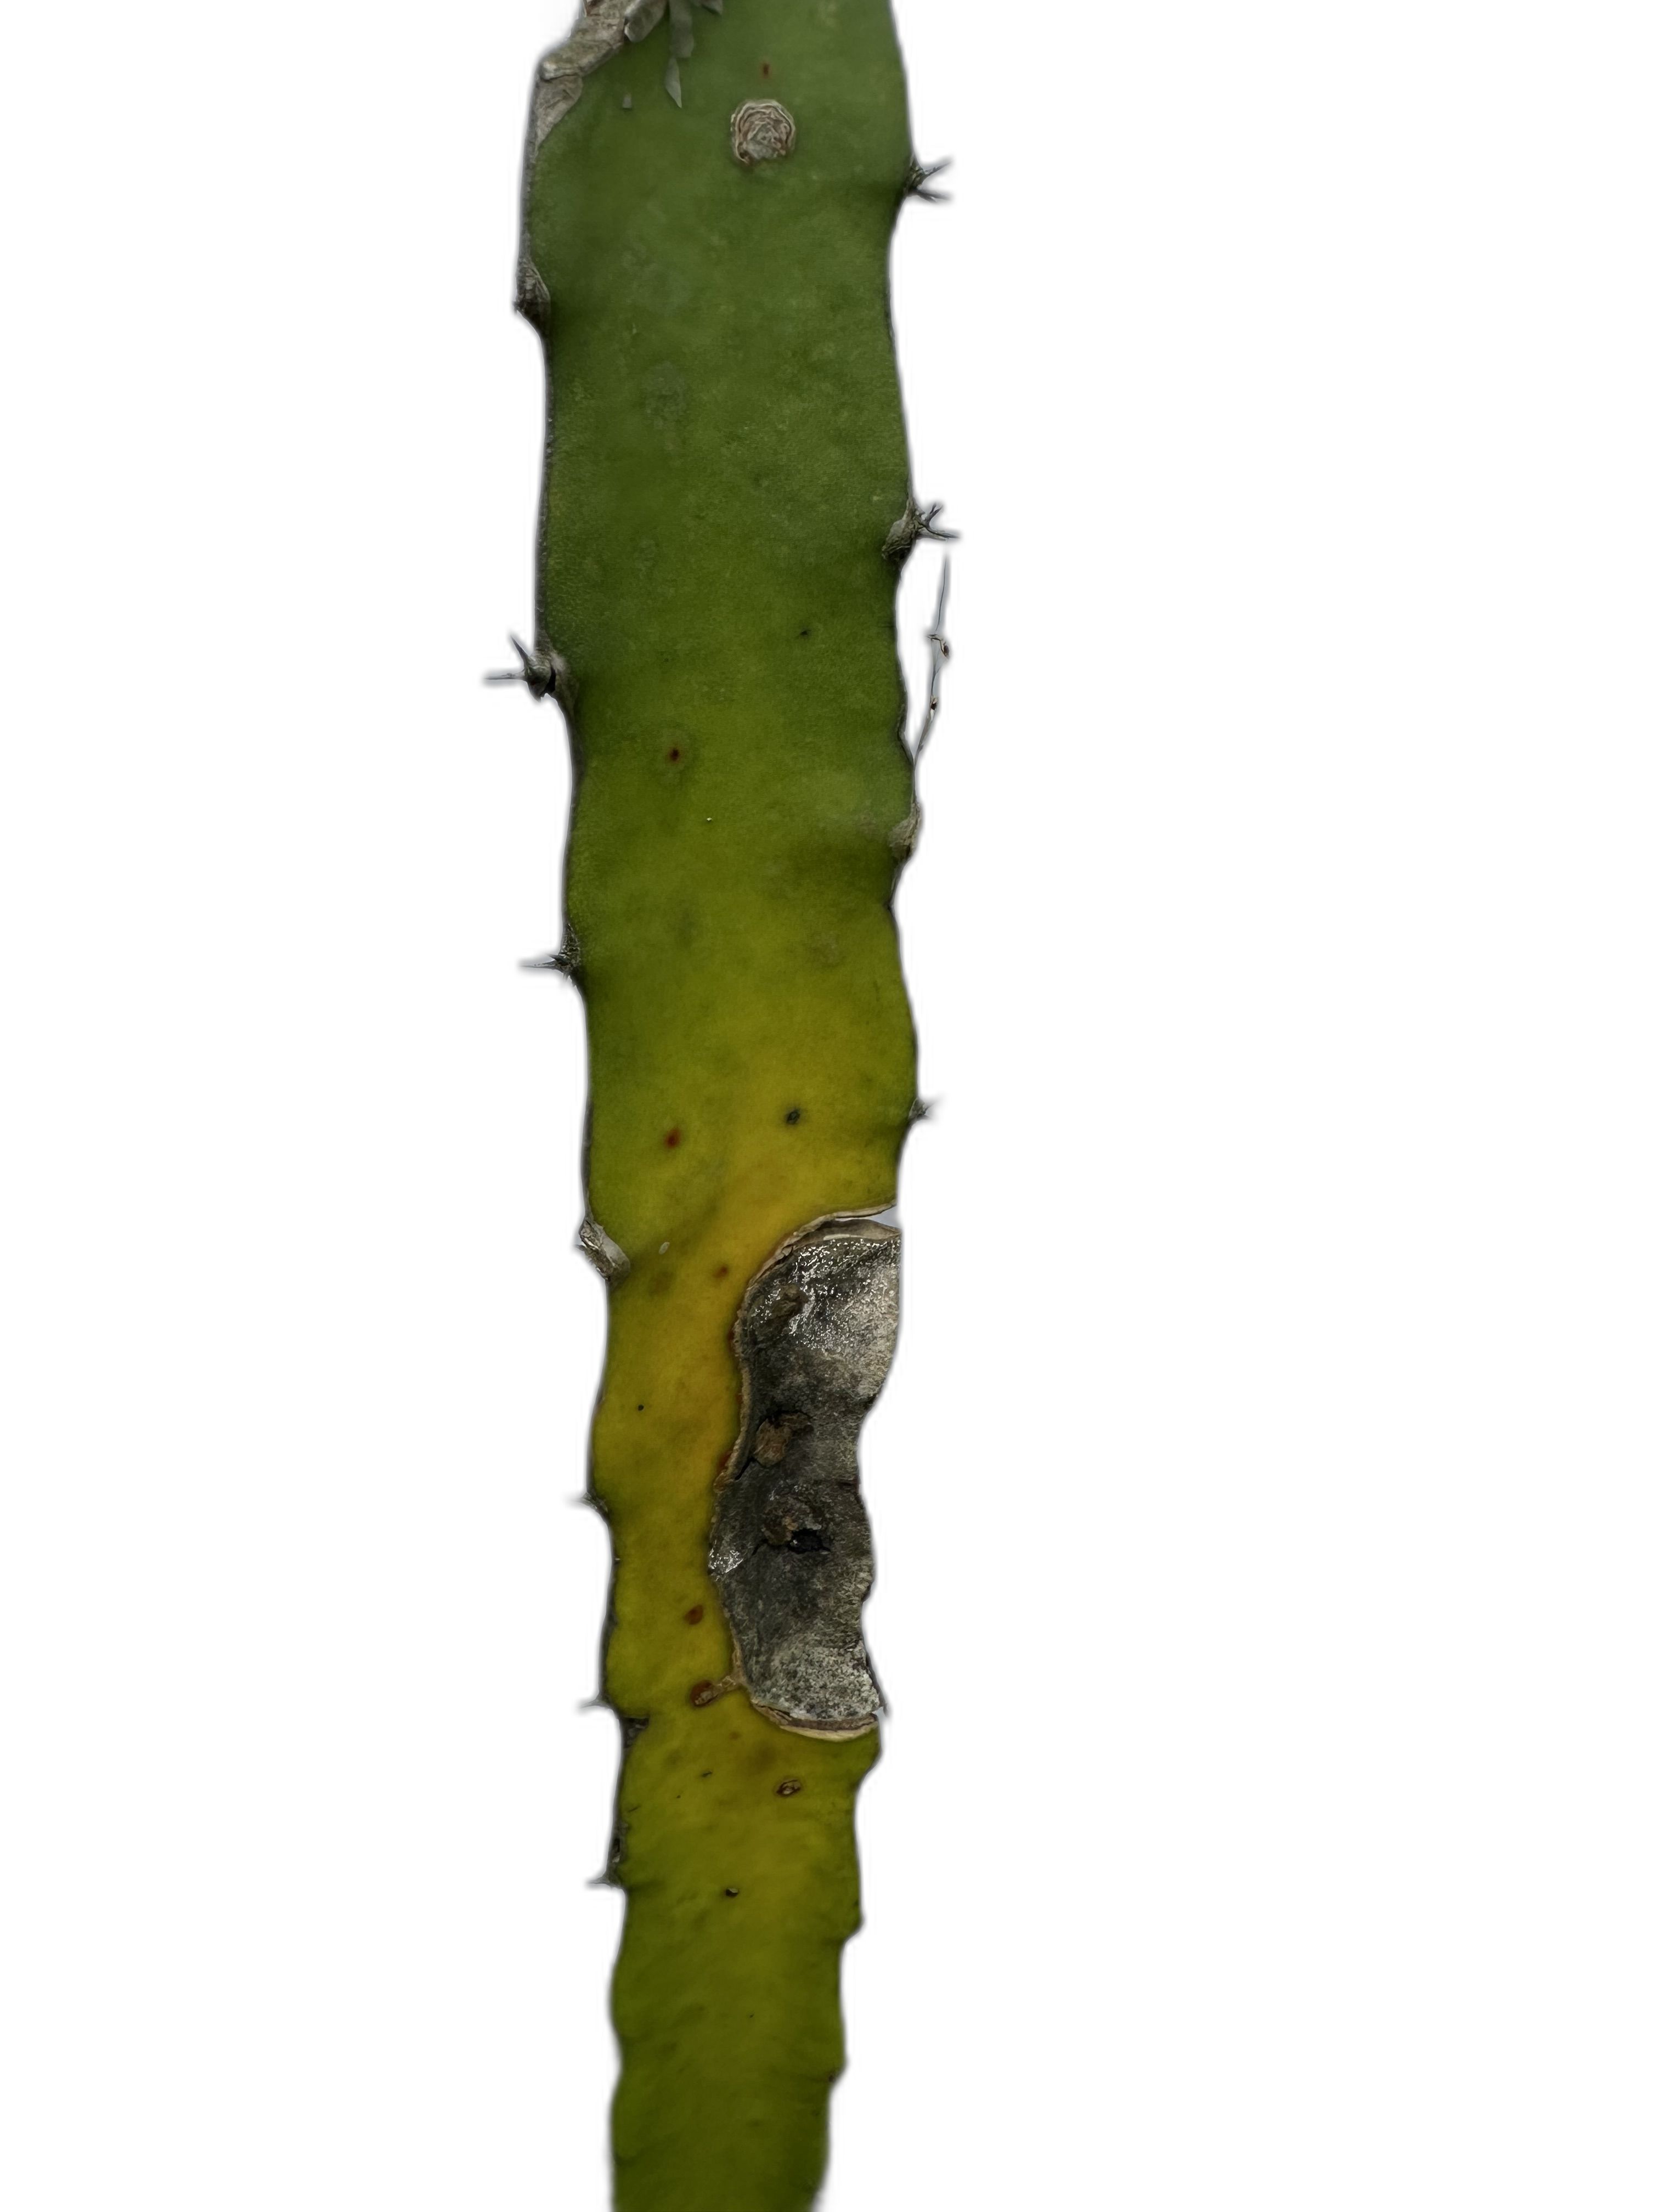
Label: Bad leaf